Goring-by-Sea

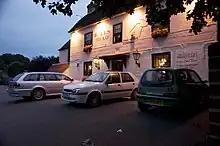
The Bull's Head on Goring Street has been a pub since at least as far back as 1770

St Mary's Church, the Anglican parish church, was originally built 1100AD as the Church of Our Blessed Ladye of Gorynge, and was rebuilt in 1837 by Decimus Burton for David Lyon of Goring Hall.